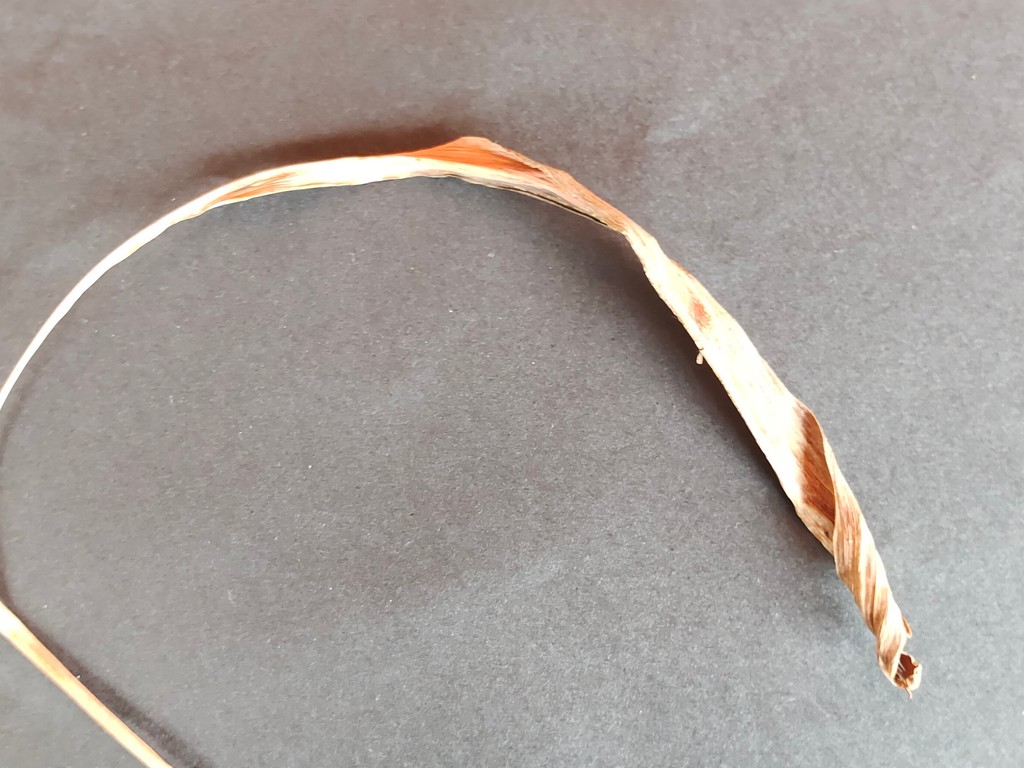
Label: Dried